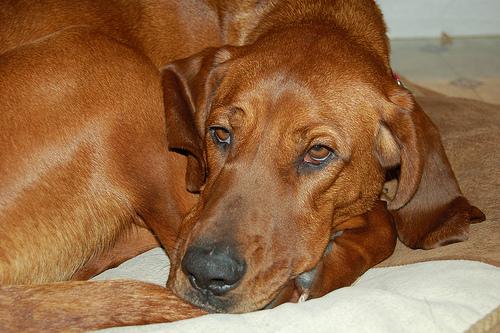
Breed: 207-n000045-redbone